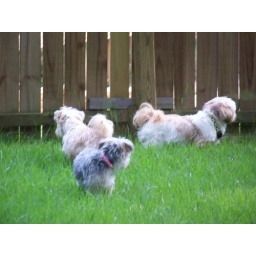
Saying hi to neighbor's dog in GM's grass